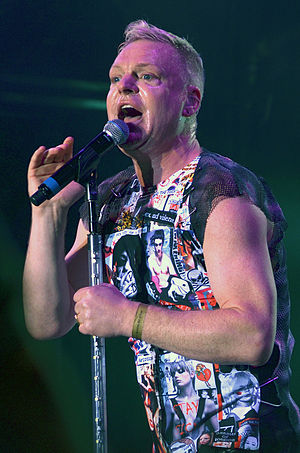
Andy Bell
Andrew Ivan Bell er en britisk popmusiker.